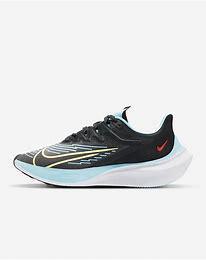
Brand: Nike
Model: Zoom Gravity